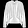
Label: Coat